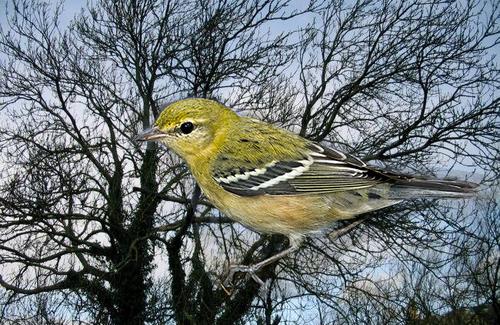
Bird species: Bay_breasted_Warbler
Bird type: landbird
Background: land